Commemorations of Benjamin Banneker

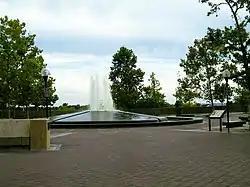
The plaza and fountain in Benjamin Banneker Park in Washington, D.C. in 2011

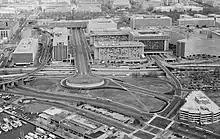
The Library of Congress looking north at Benjamin Banneker Park and Overlook with L'Enfant Plaza and the James V. Forrestal Building, the Smithsonian Institution Building and the National Mall in the background in 1990

A urban park memorializing Benjamin Banneker is located in southwest Washington, D.C., one half mile (800 m) south of the Smithsonian Institution's "Castle" on the National Mall. The park features a prominent overlook at the south end of L'Enfant Promenade and Tenth Street SW.